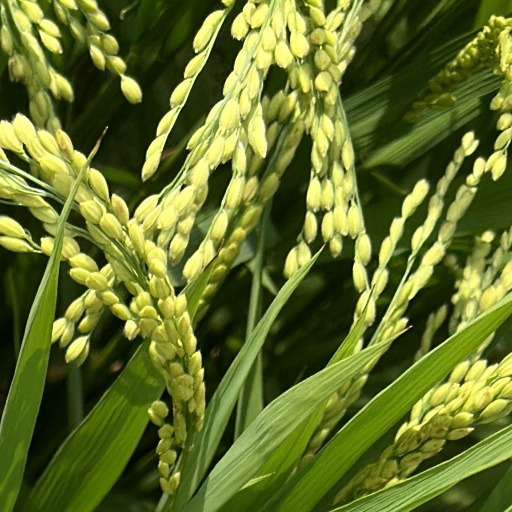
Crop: rice